Rearrest

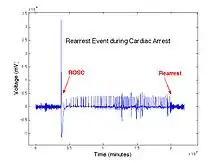
ROSC and rearrest in an ECG signal

Rearrest (also known as refibrillation or recurrent ventricular fibrillation) is a phenomenon that involves the resumption of a lethal cardiac dysrhythmia after successful return of spontaneous circulation (ROSC) has been achieved during the course of resuscitation. Survival to hospital discharge rates are as low as 7% for cardiac arrest in general and although treatable, rearrest may worsen these survival chances. Rearrest commonly occurs in the out-of-hospital setting under the treatment of health care providers.